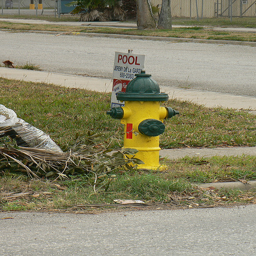
A fire hydrant on the corner of a neighborhood street
A fire hydrant on the corner of a street.
A yellow and green fire hydrant sitting on the side of a road.
The fire hydrant is green and yellow.
A fire hydrant sitting near a sign beside the street.